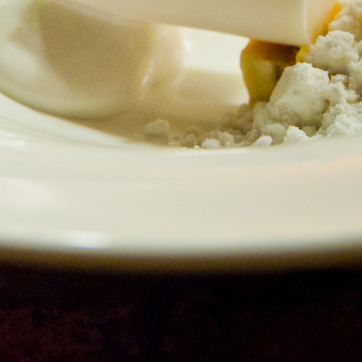
Material: ceramic